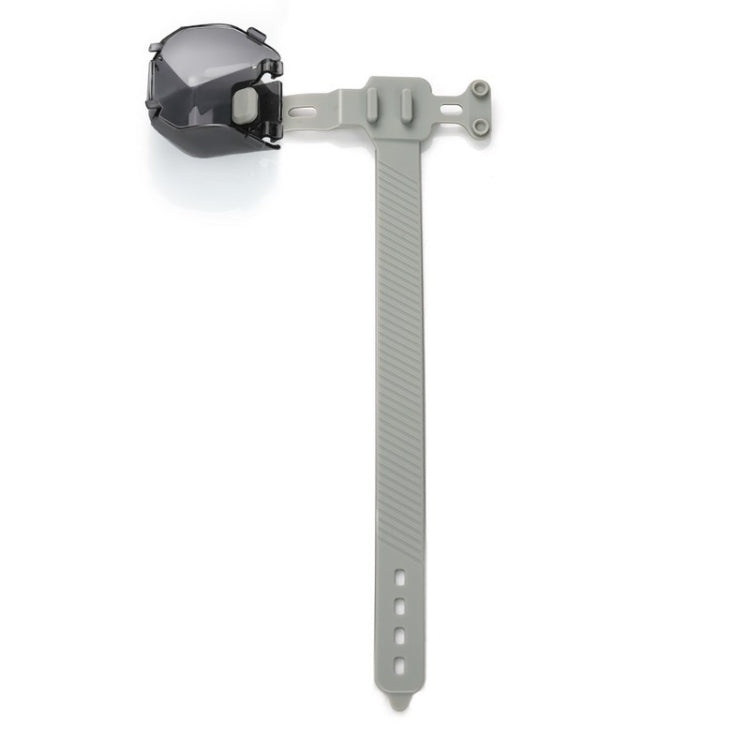
Durable Plastic Gimbal Protection Kit for DJI Mavic Mini / Mini 2 SE
Material: Made of durable plastic for long-lasting protection Compatibility: Specifically designed for DJI Mavic Mini / Mini 2 SE Comprehensive Protection: Safeguard the lens and gimbal while offering convenient storage for the drone and propellers Easy Installation: Simple operation with quick assembly and disassembly for hassle-free use Portability: Compact and lightweight design makes it easy to carry and store All-round Defense: Integrated design offers dustproof and anti-collision protection for the aircraft Installation: Buckle the lens protection cover onto the gimbal lens Shrink the paddle and align the beamer with the sensor Wrap the beamer around once and buckle it in the corresponding hole Complete the installation and enjoy enhanced protection for your DJI Mavic Mini / Mini 2 SE
Brand: Farigh
Category: Cameras & Optics > Camera & Optic Accessories > Optic Accessories > Optics Bags & Cases > Drone Cases